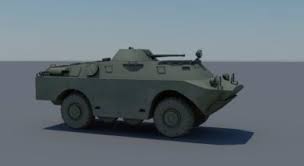
Label: BTR